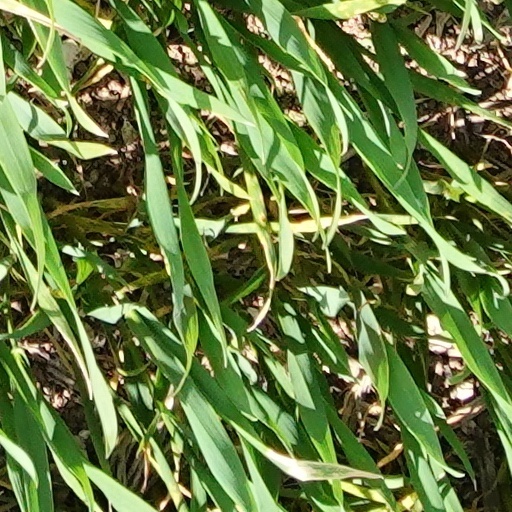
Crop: wheat